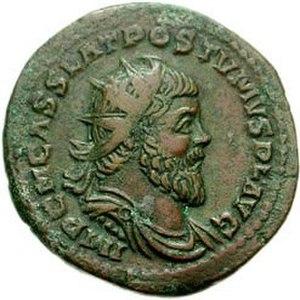
Double sesterce de Postume portant la couronne radiée, émis vers 261 (34mm diamètre, 20,76g)
Au cours du IIIᵉ siècle, l'Empire romain connut une grave crise, appelée par la tradition anarchie militaire. Aux invasions barbares s'ajoutèrent dans de nombreuses provinces une crise économique, et au niveau de l'Empire une dévaluation importante de la monnaie, une grande instabilité politique doublée de guerres civiles, les empereurs étant le plus souvent désignés par les armées, et mourant assassinés ou au combat.
Postume ou Marcus Cassianus Latinius Postumus est un général gaulois qui se fit proclamer empereur en Gaule de l'été 260 à juin 269. Ces dates restent imprécises car la chronologie de cette période est difficile à établir avec certitude.
La Legio X Fretensis fut une légion de l’armée romaine créée en 41 ou 40 av. J.-C. par Octave, héritier de Jules César, dans le cadre de la guerre civile qui l’opposait à Pompée.